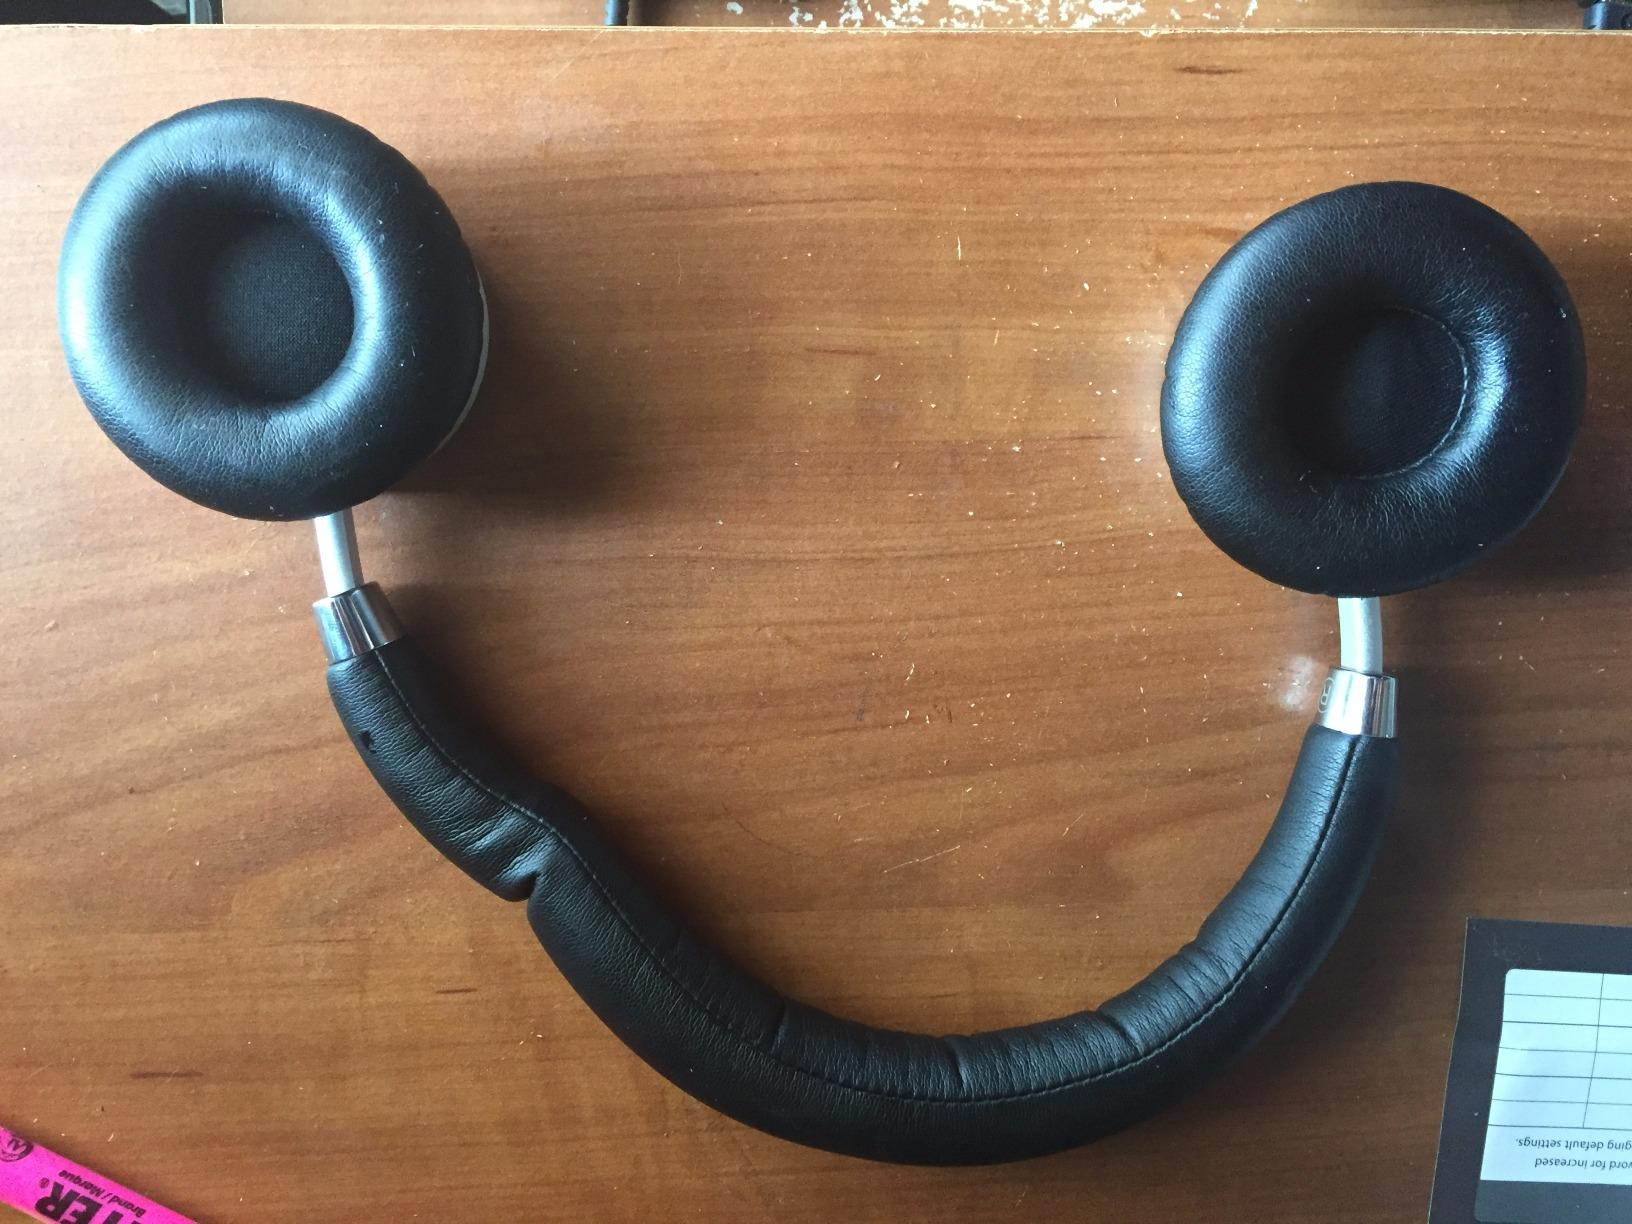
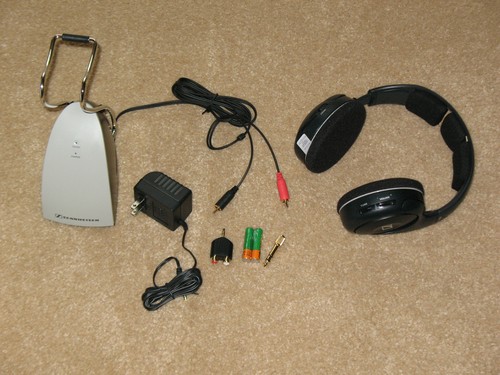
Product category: headphones
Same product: no